Tabscoob

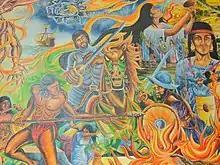
Battle of Centla between the hosts of Tabscoob and the army of Hernán Cortés.

The next day, March 13, 1519, Cortés devised a strategy to attack Potonchán. He sent Alonso de Avila with one hundred soldiers who were on the road leading to the village, while Cortés and the other group of soldiers went in the skiffs. There, on the shore, Cortés made a "requerimiento" (requisition) in front of a notary of the king named Diego de Godoy, to let them disembark, thus issuing the first notarial act in Mexico.